Helvellyn

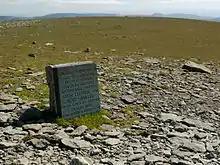
Monument on Helvellyn commemorating the first aeroplane landing there

Poets and artists were among the early visitors to Helvellyn at the beginning of the nineteenth century. Samuel Taylor Coleridge did a lot of fellwalking during the years when he lived near Keswick. In August 1800, barely a month after moving there, he went to visit his friends William and Dorothy Wordsworth in Grasmere, taking a route over Helvellyn and arriving at ten in the evening.